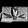
Label: Bag